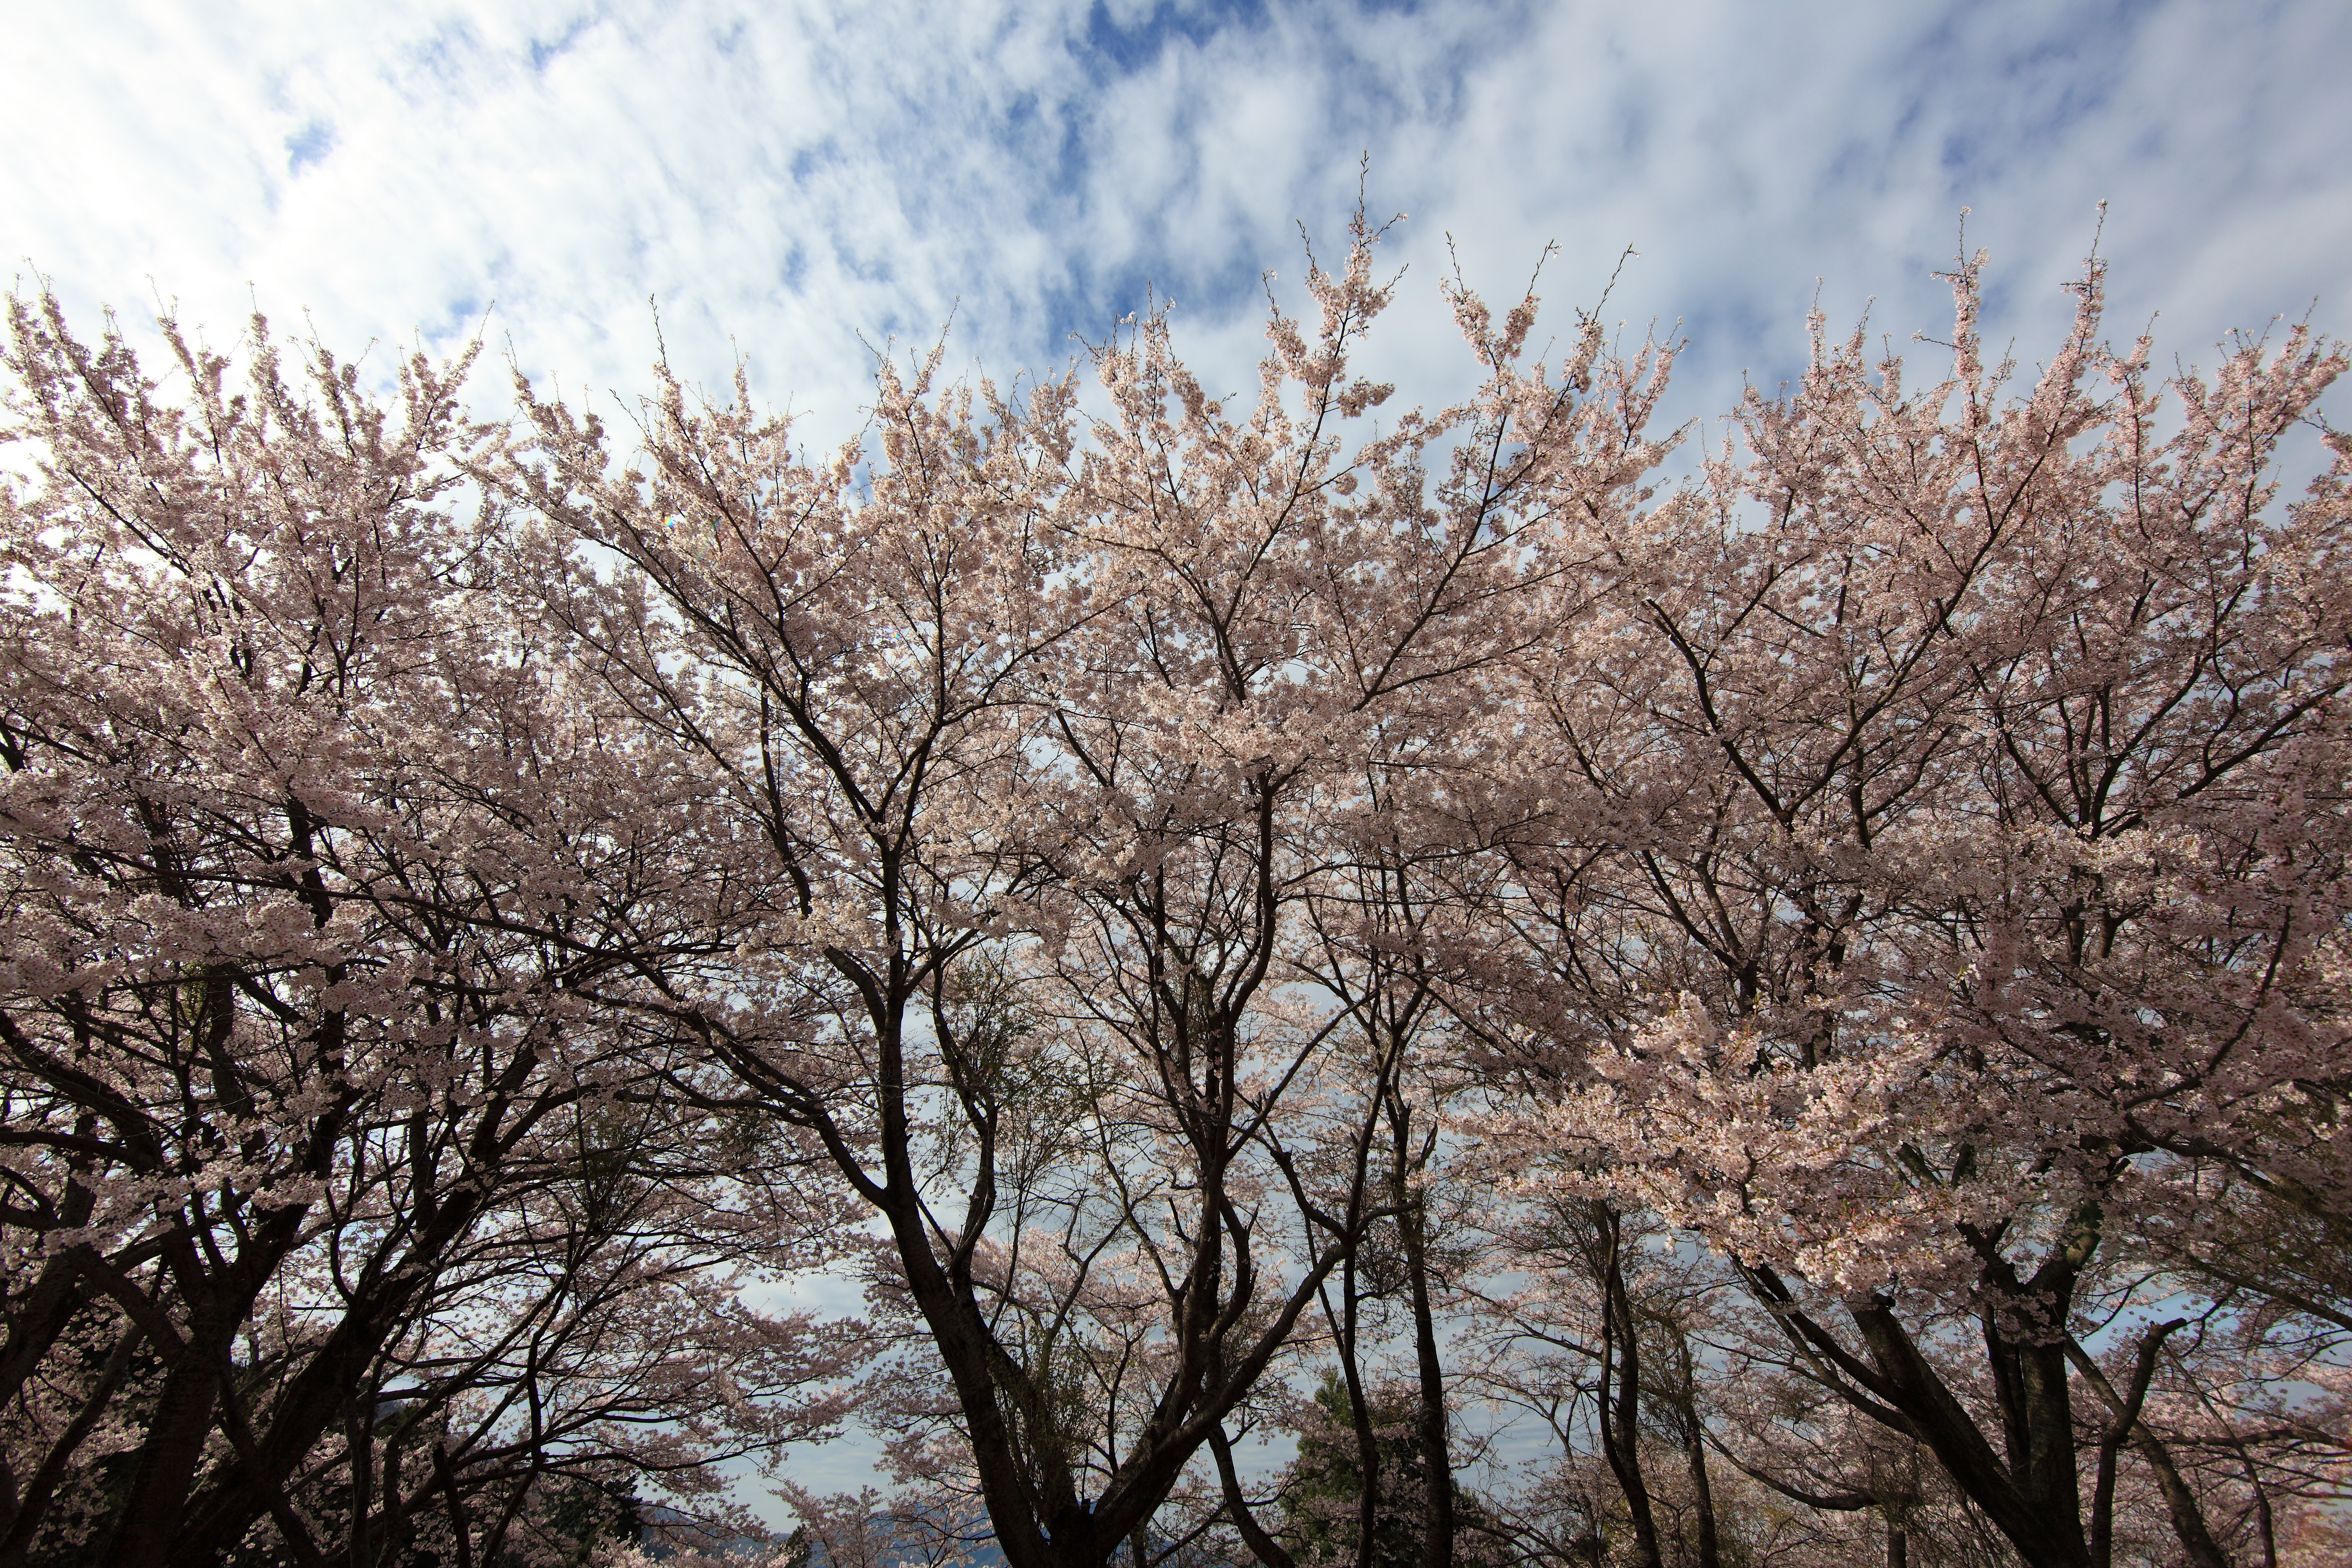
tree, branch, blossom, winter, plant, flower, frost, spring, high, season, cherry blossom, 5d, sakura, hires, markii, hi, res, resolution, ibaraki, cherryblossoms, sakuragawa, amabikikannon